Jadigenahalli

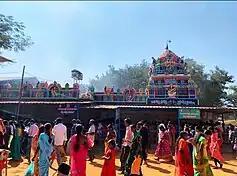
Kalabhaireshwara temple

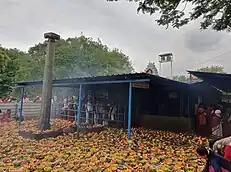
Burning of Ash Gourd lamp at Kalabhaireshwara temple

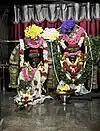
Sri kalabhaireshwara temple

The temple remains open only on special occasions(festivals) and on Ashtami, which falls on the eighth day after Amavasya. Every month on Astami, thousands of worshippers come here to worship the deity by lighting an ash gourd lamp during Rahu Kala.